Electrophysiology

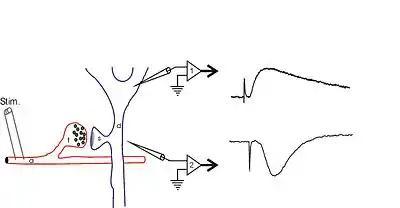
A schematic diagram showing a field potential recording from rat hippocampus. At the left is a schematic diagram of a presynaptic terminal and postsynaptic neuron. This is meant to represent a large population of synapses and neurons. When the synapse releases glutamate onto the postsynaptic cell, it opens ionotropic glutamate receptor channels. The net flow of current is inward, so a current sink is generated. A nearby electrode (#2) detects this as a negativity. An "intracellular" electrode placed inside the cell body (#1) records the change in membrane potential that the incoming current causes.

Extracellular field potentials are local current sinks or sources that are generated by the collective activity of many cells. Usually, a field potential is generated by the simultaneous activation of many neurons by synaptic transmission. The diagram to the right shows hippocampal synaptic field potentials. At the right, the lower trace shows a negative wave that corresponds to a current sink caused by positive charges entering cells through postsynaptic glutamate receptors, while the upper trace shows a positive wave that is generated by the current that leaves the cell (at the cell body) to complete the circuit. For more information, see local field potential.